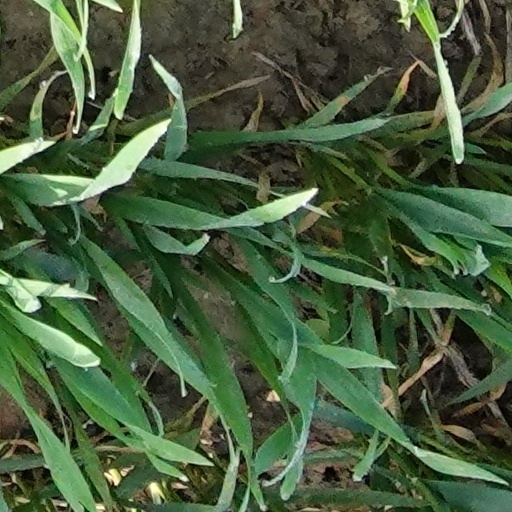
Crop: wheat